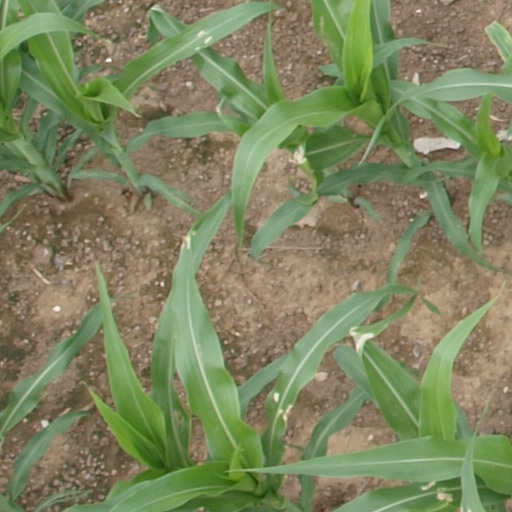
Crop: maize; corn